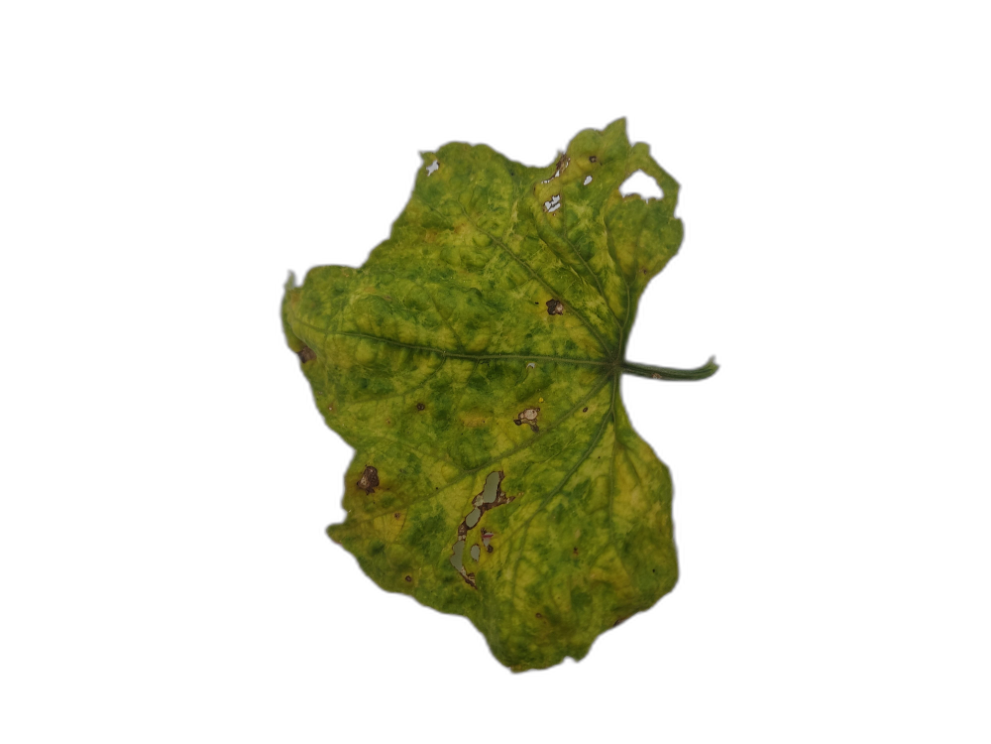
Crop: Zucchini
Label: Anthracnose